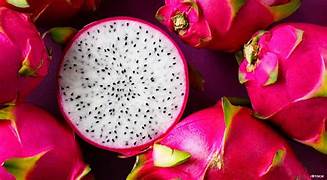
Label: dragon_fruit